AFL National Championships

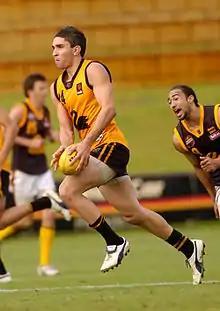
Under-18 All-Australian and WA's Most Valuable Player award winner Anthony Morabito from the 2009 championship.

In the absence of a national league, and less regular senior competition, it grew into one of the most important competitions in the country. Early on it was an Under-17 competition, however the age limit has been progressively increased and separate junior championships added for Under-15 level (commencing as the Shell Cup, now the AFL National Development Championships) from the 1970s onwards. It was a major talent pathway for underage players outside of Victoria to the VFL. As part of the AFL Commission's role as national governing body, the Victorian TAC Cup competition was restructured in 1992 to become the primary pathway to the AFL. As a result, representative development sides from NSW/ACT and Tasmania for a time have played in that competition instead. However, in recent years, the National Championships has regained its status as a primary AFL recruitment pathway as the growth of the sport outside Victoria has accelerated.